Describe the emotion expressed in this image:  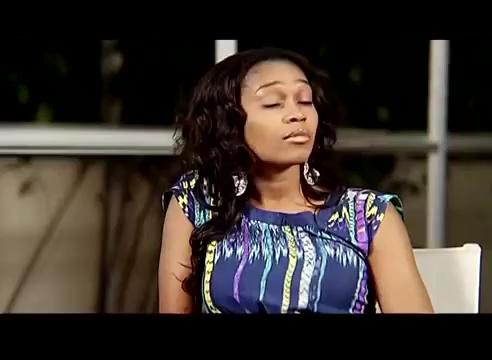
This person displays Suffering, valence and arousal with moderate intensity.